Louisville City FC

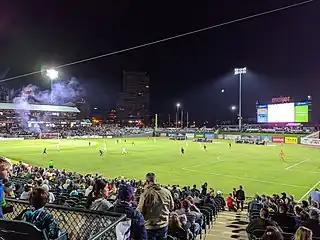
Last Regular Season Louisville City FC match at Slugger Field

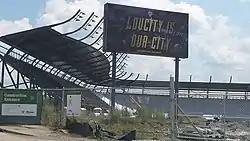
Construction on Lynn Family Stadium, August 2019

From the club's inaugural 2015 season through 2019, home games were played at Louisville Slugger Field. It is a multi-use facility that serves as the primary home of the Louisville Bats, Triple-A affiliate of the Cincinnati Reds. Though Slugger Field officially seats 13,131 for baseball games, an attendance of 8,000 was considered a soccer sellout due to limited viewing in the stadium's current baseball diamond configuration. The pitcher's mound at Slugger Field was retrofitted with a retractable jack to allow a level playing surface for soccer games prior to the start of the inaugural season.